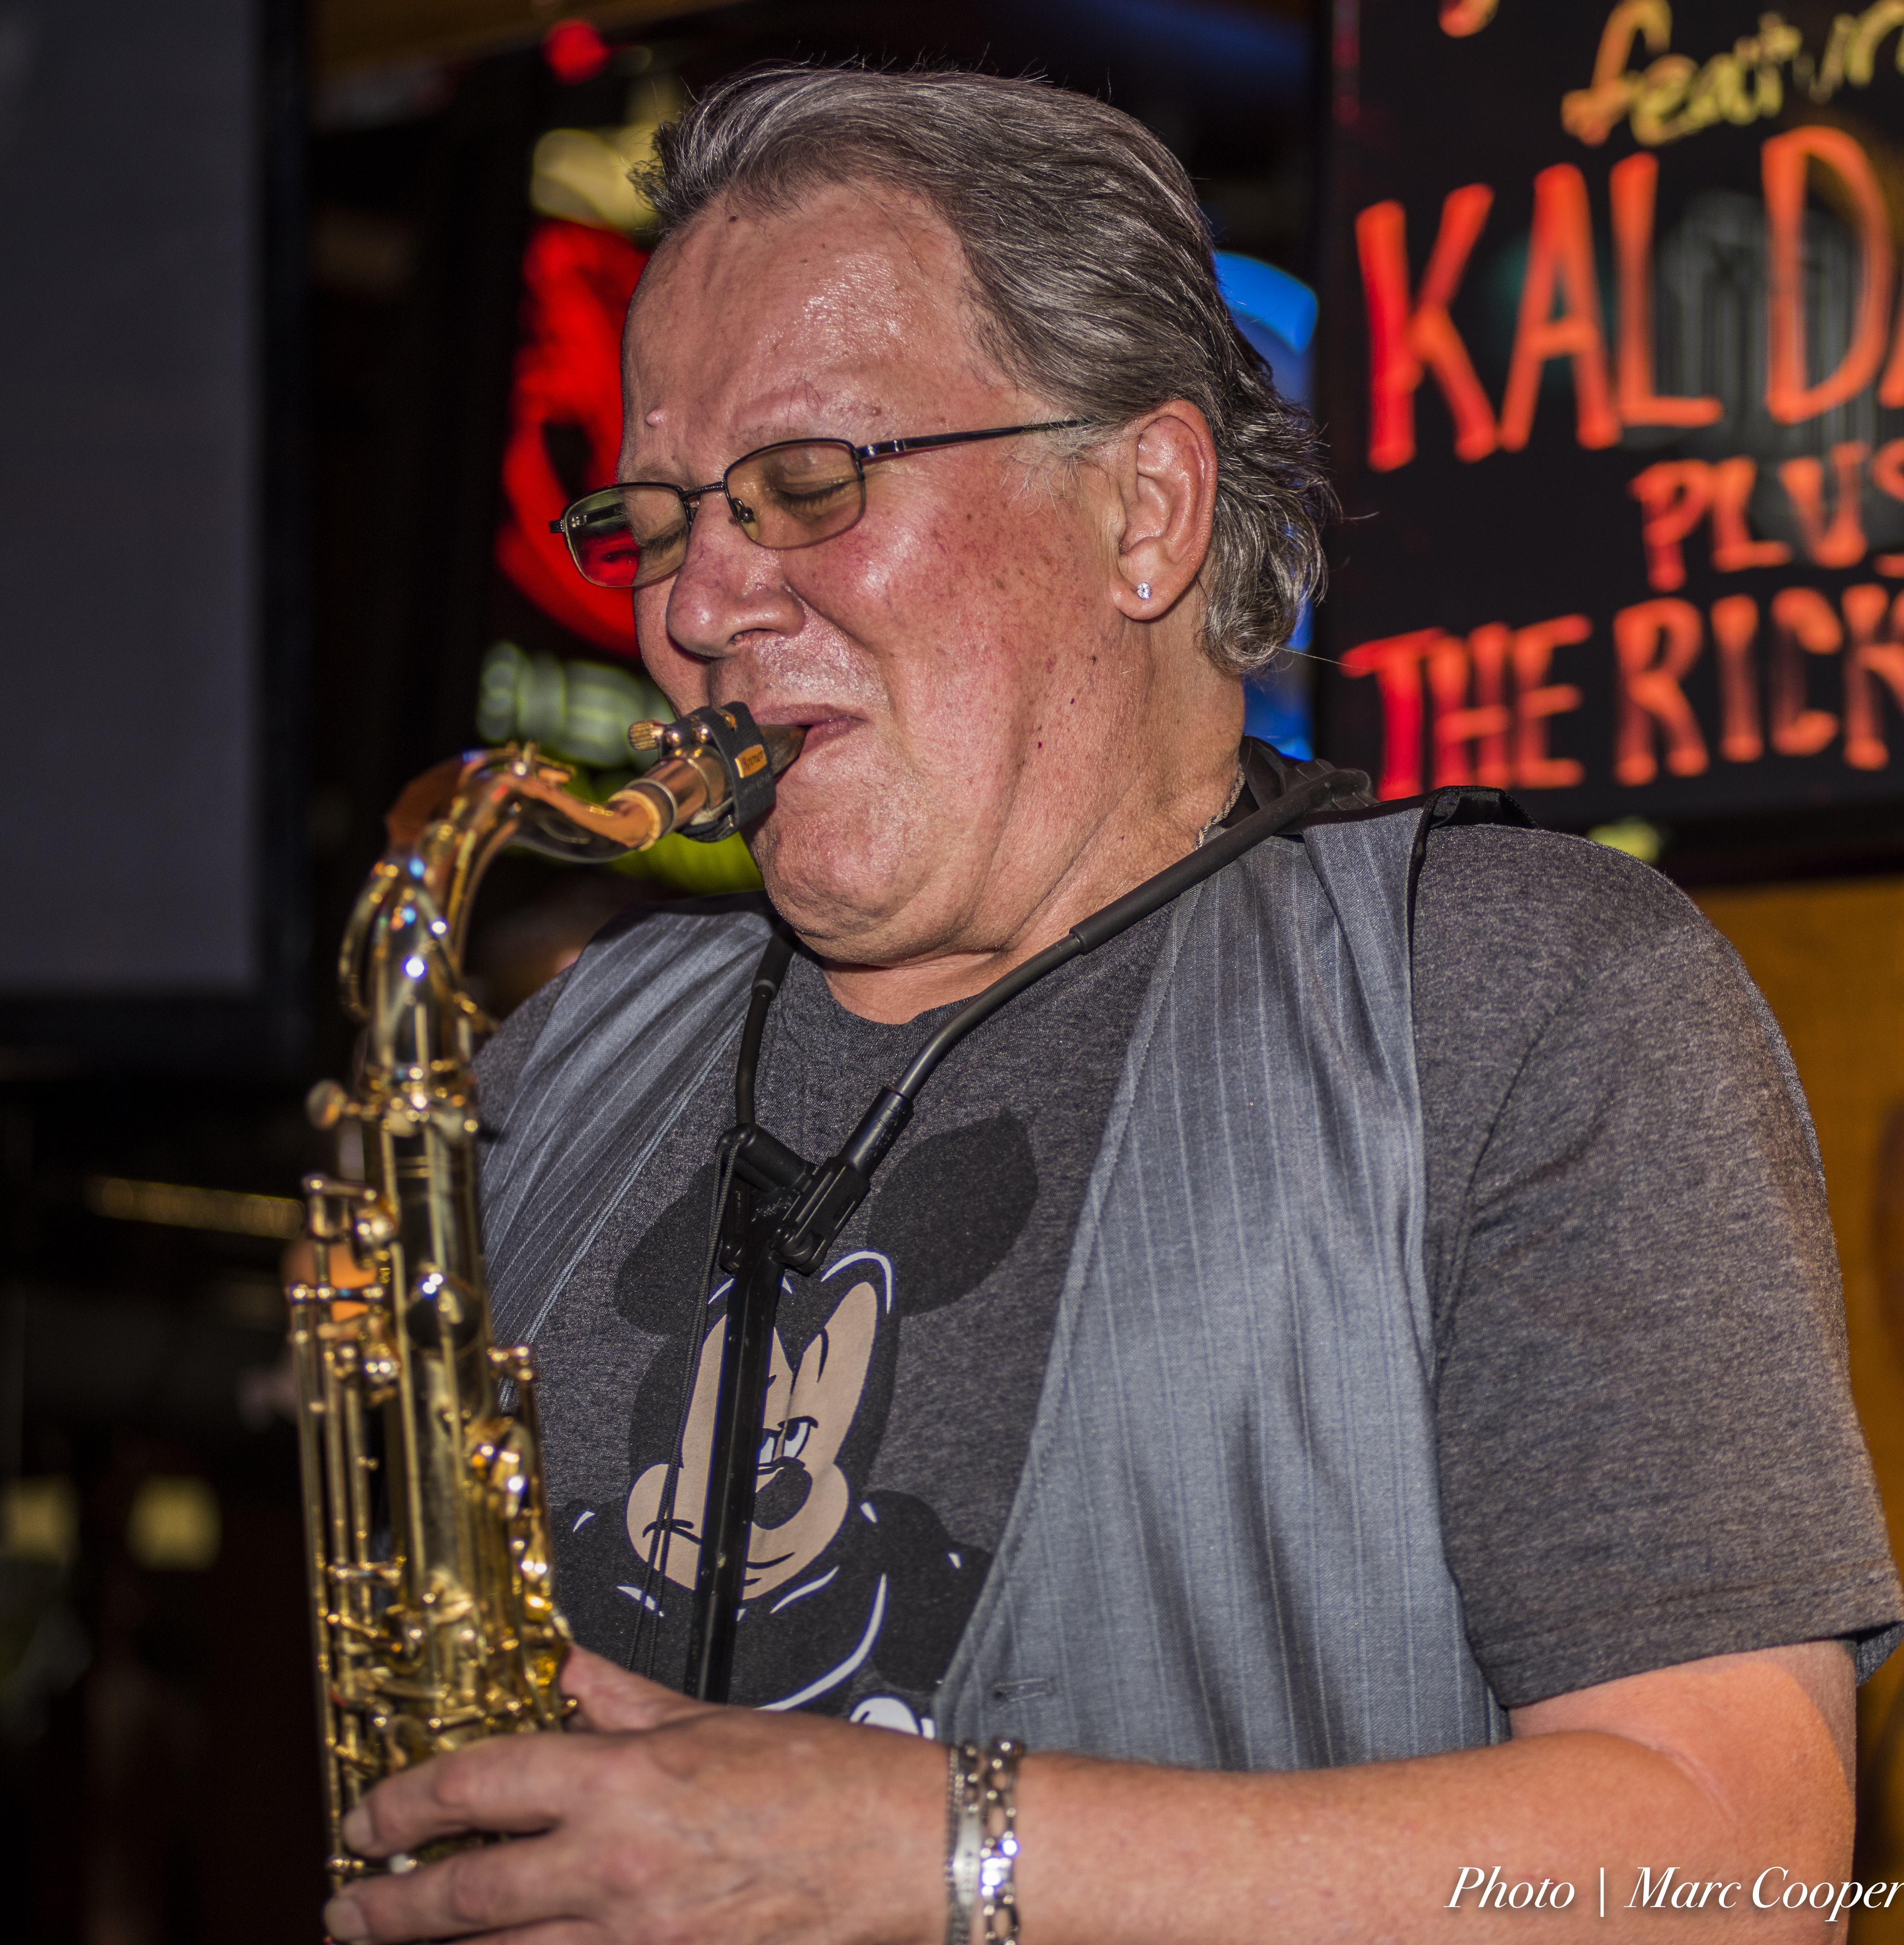
music, band, musician, blues, jazz, mill, sugar, sax, performance, singing, musicians, guitarist, pat, entertainment, patzicari, saxophonisty, singer songwriter